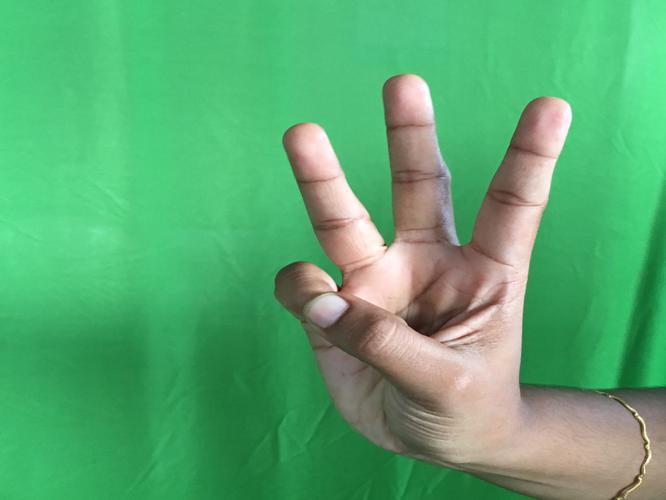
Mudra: Trishulam
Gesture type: single_hand